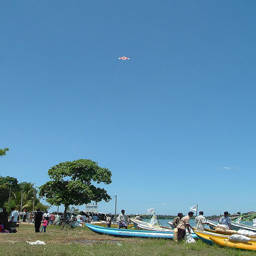
Different boats are sitting on some land with people getting in .
A lot of people going for boat rides on a sunny day.
Several people standing around boats by water with a kite in the distance.
A group of boats that have been pulled on shore.
A green slope is full of canoes up on the grass.